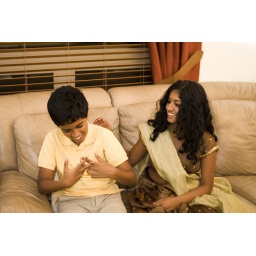
built in flash diffused with a paper plate